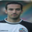
Label: man